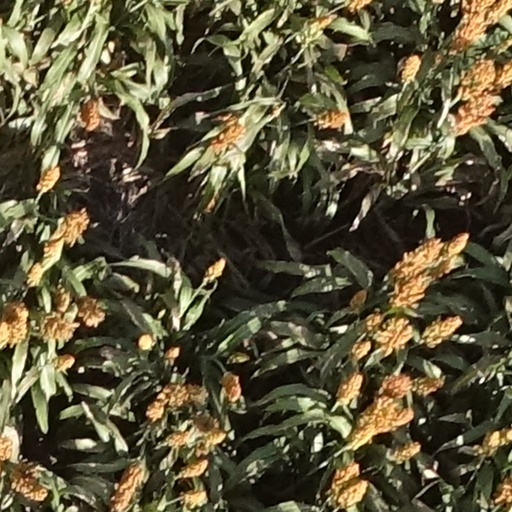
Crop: sorghum